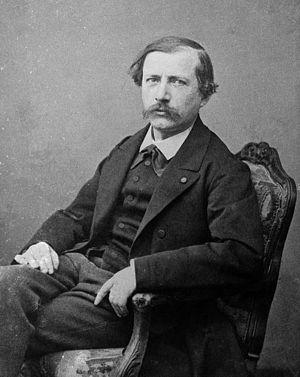
Marcellin Berthelot est un chimiste, physico-chimiste, biologiste, épistémologue et homme politique français. À la suite de sa participation à l'effort de guerre de 1870 contre l'Allemagne, il est élu sénateur, puis nommé ministre des Affaires étrangères et ministre de l'Instruction publique. En politique, il est connu pour avoir soutenu l'effort pour l'investissement dans les nouvelles technologies et l'aide aux populations paysannes et ouvrières. Il s'est également intéressé à la philosophie et à l'histoire des sciences en Orient.
L’histoire de l'École supérieure de physique et de chimie industrielles de la ville de Paris commence en 1882, lorsque quelques représentants de l'industrie chimique française s'inquiètent du retard pris par rapport à l'Allemagne, qui bénéficiait de l'annexion de Mulhouse à la suite de la guerre de 1870. L'EMPCI, qui allait devenir quelques décennies plus tard l'ESPCI, fut créée dans un contexte de faiblesse générale de la science française, due notamment à la pauvreté de son système universitaire. Pour contrer la puissance germanique, et notamment la force économique de son industrie chimique, quelques savants d'origine alsacienne décidèrent de prendre modèle sur le système d'enseignement supérieur et de recherche allemand, et notamment sur sa capacité à articuler science et industrie, à l'instar des laboratoires de Justus von Liebig.
14 mars : le botaniste néerlandais Hugo de Vries vérifie les lois de l’hybridation de Gregor Mendel.
Le savant germano-balte Karl Ernst von Baer découvre l'ovule des mammifères.